Hofburg, Innsbruck

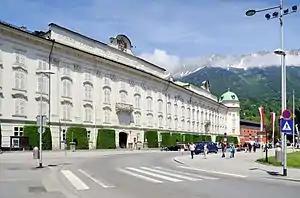
Hofburg in Innsbruck, Austria

The Hofburg is a former Habsburg palace in Innsbruck, Austria, and considered one of the three most significant cultural buildings in the country, along with the Hofburg Palace and Schönbrunn Palace in Vienna. The Hofburg is the main building of a large residential complex once used by the Habsburgs that still includes the Noblewomen's Collegiate Foundation, the Silver Chapel, the Hofkirche containing Emperor Maximilian's cenotaph and the "Schwarzen Mandern", the Theological University, the Tyrolean Folk Art Museum, Innsbruck Cathedral, the Congress, and the Hofgarten (Court Garden).